Horns Rev

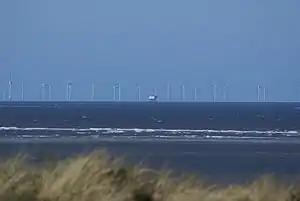
The Danish Horns Rev 1 offshore wind farm with Horns Rev A substation platform (centre), seen from base of the Blåvandshuk lighthouse.

Horns Rev is a shallow sandy reef of glacial deposits in the eastern North Sea, about off the westernmost point of Denmark, Blåvands Huk. For many years Horns Rev was marked by a lightship, though that has now been replaced by light buoys.